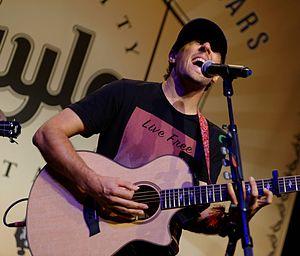
Taylor Guitars est un fabricant américain de guitares spécialisé dans les modèles haut de gamme de guitares acoustiques et électro-acoustiques. L'entreprise est fondée le 15 octobre 1974 par Bob Taylor et Kurt Listug. Son siège se situe à El Cajon en Californie avec des filiales au Mexique, Pays-Bas et Cameroun.